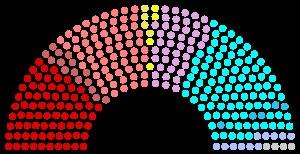
Les élections sénatoriales de 1946 ont pour but d'élire, pour la première fois, les représentants au Conseil de la République. Elles ont lieu les 24 novembre et le 8 décembre 1946. Elles se prolongent le 15 décembre, par l'élection dans les DOM puis par celle des sénateurs élus par l'Assemblée nationale, présentés par les partis politiques, et, au premier trimestre de l'année 1947, par l'élection des conseillers de la République dans les territoires colonisés d'outre-mer en Afrique et en Asie et des représentants des français à l'étranger.